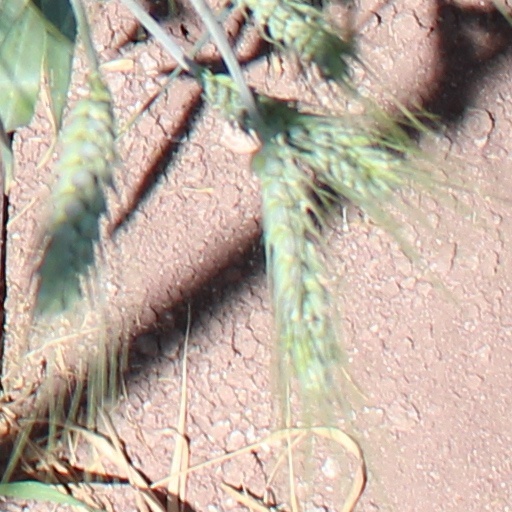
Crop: wheat